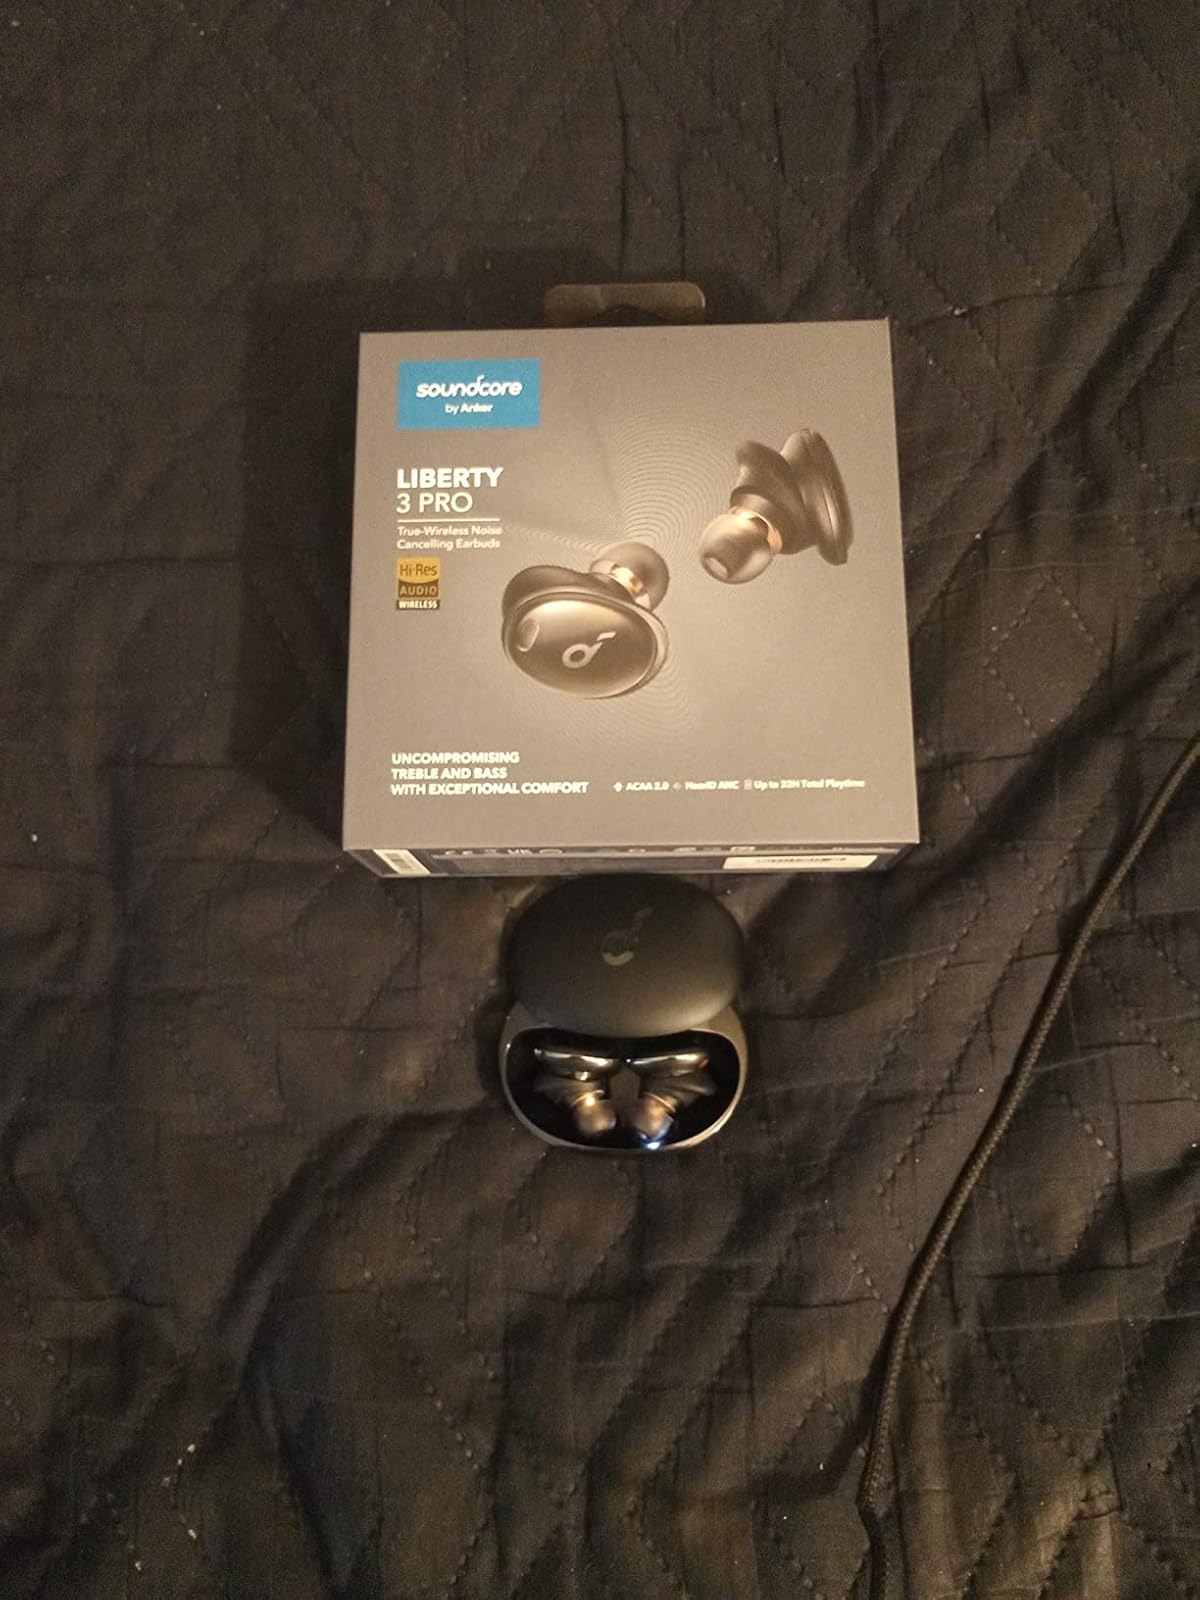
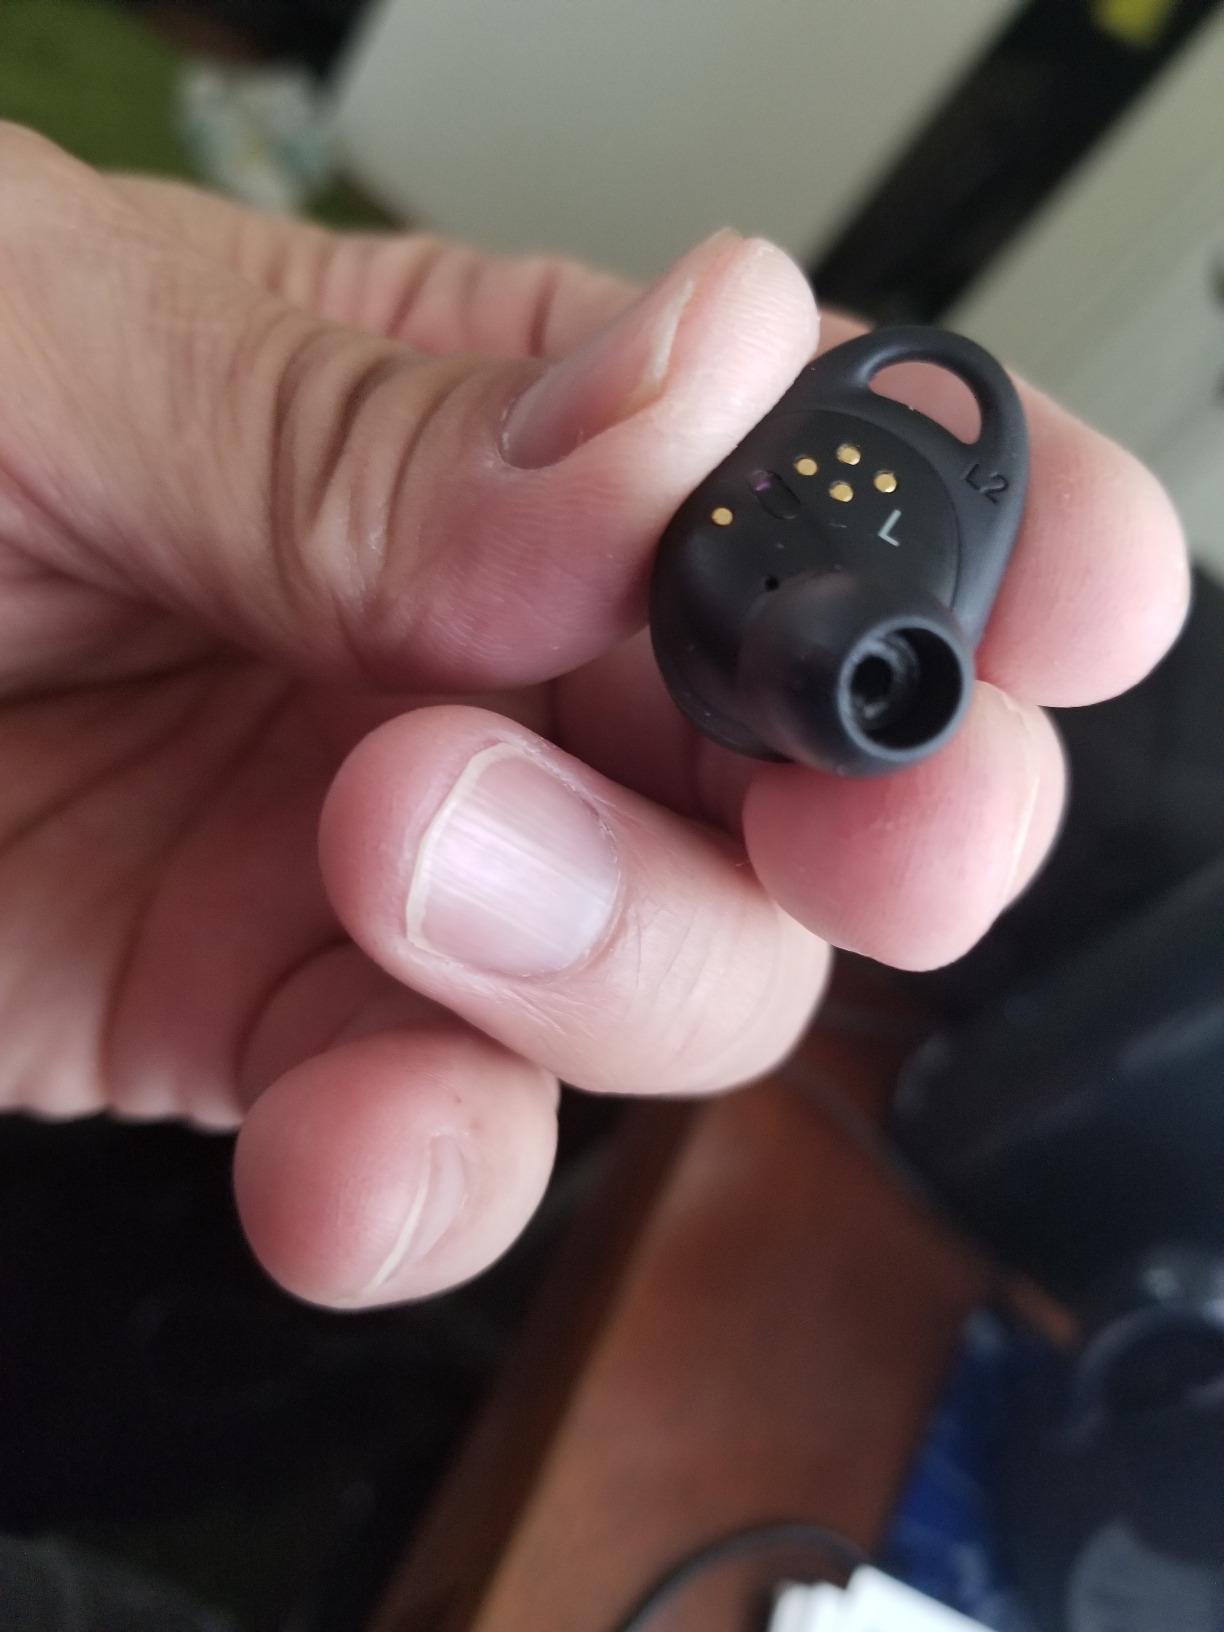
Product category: earbuds
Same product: no